Postage stamps and postal history of Palestine

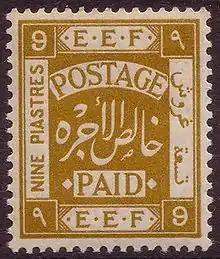
9 Piastres stamp, SG no. 13, issued by the E.E.F. in 1918

In November 1917, the British Egyptian Expeditionary Force occupied Palestine. Initially, the Egyptian Expeditionary Force (and the Indian Expeditionary Force) had given civilians basic postal services free of charge, with additional services paid in British or Indian stamps. Free mail was withdrawn with the printing of appropriate stamps. Two stamps inscribed "E.E.F." (1 Piastre, and 5 Millièmes) were issued in February 1918, the first definitives (11 values) were circulated from June 1918. These E.E.F. stamps were valid in Palestine, Cilicia, Syria, Lebanon, and Transjordan. Prior to the British Mandate in Palestine, Hebrew was not an official language, and so these stamps bore only Arabic inscriptions besides English.